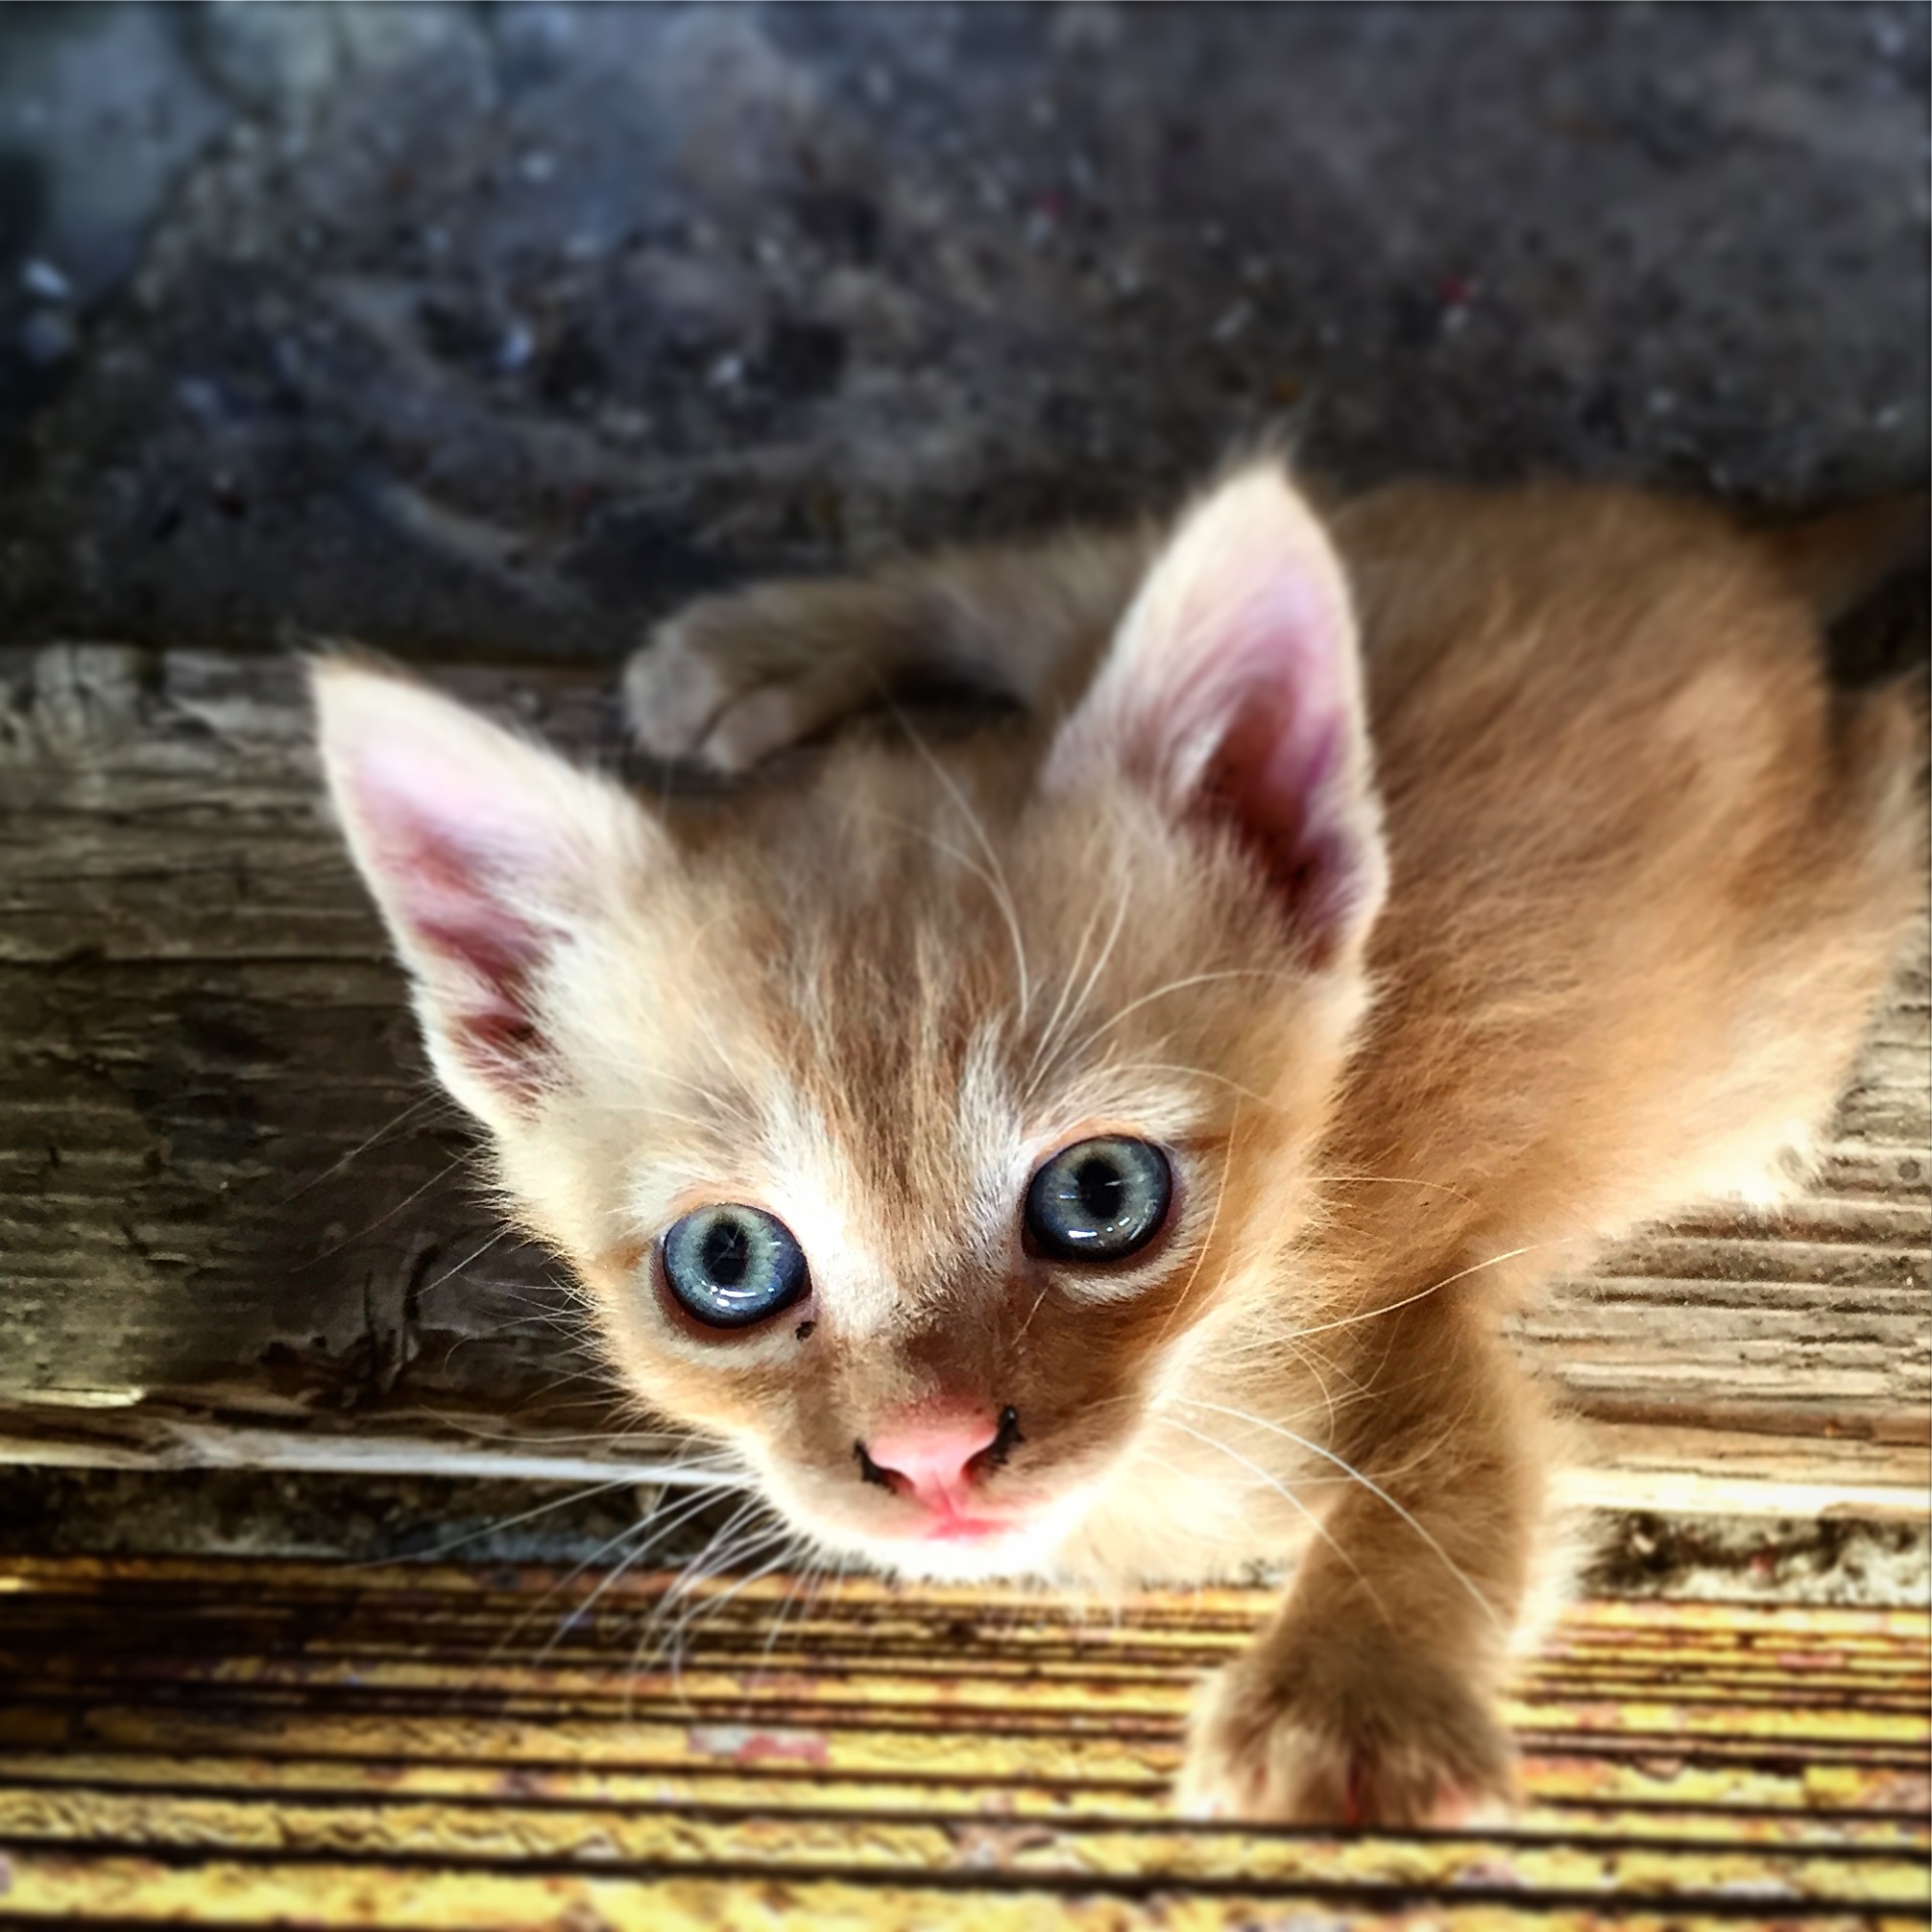
animal, kitten, cat, mammal, pets, whiskers, eye, vertebrate, curious, domestic cat, burmese, small to medium sized cats, cat like mammal, carnivoran, domestic short haired cat